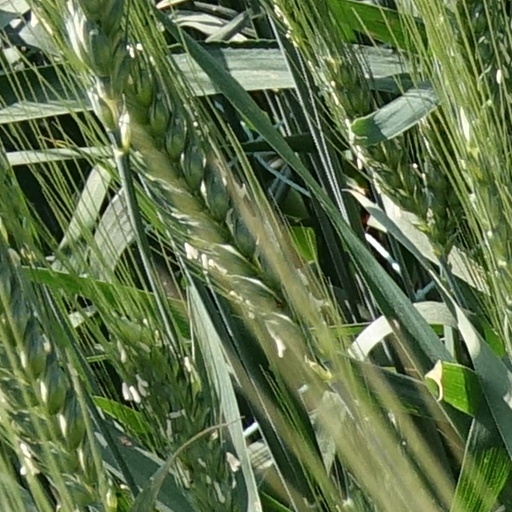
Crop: wheat